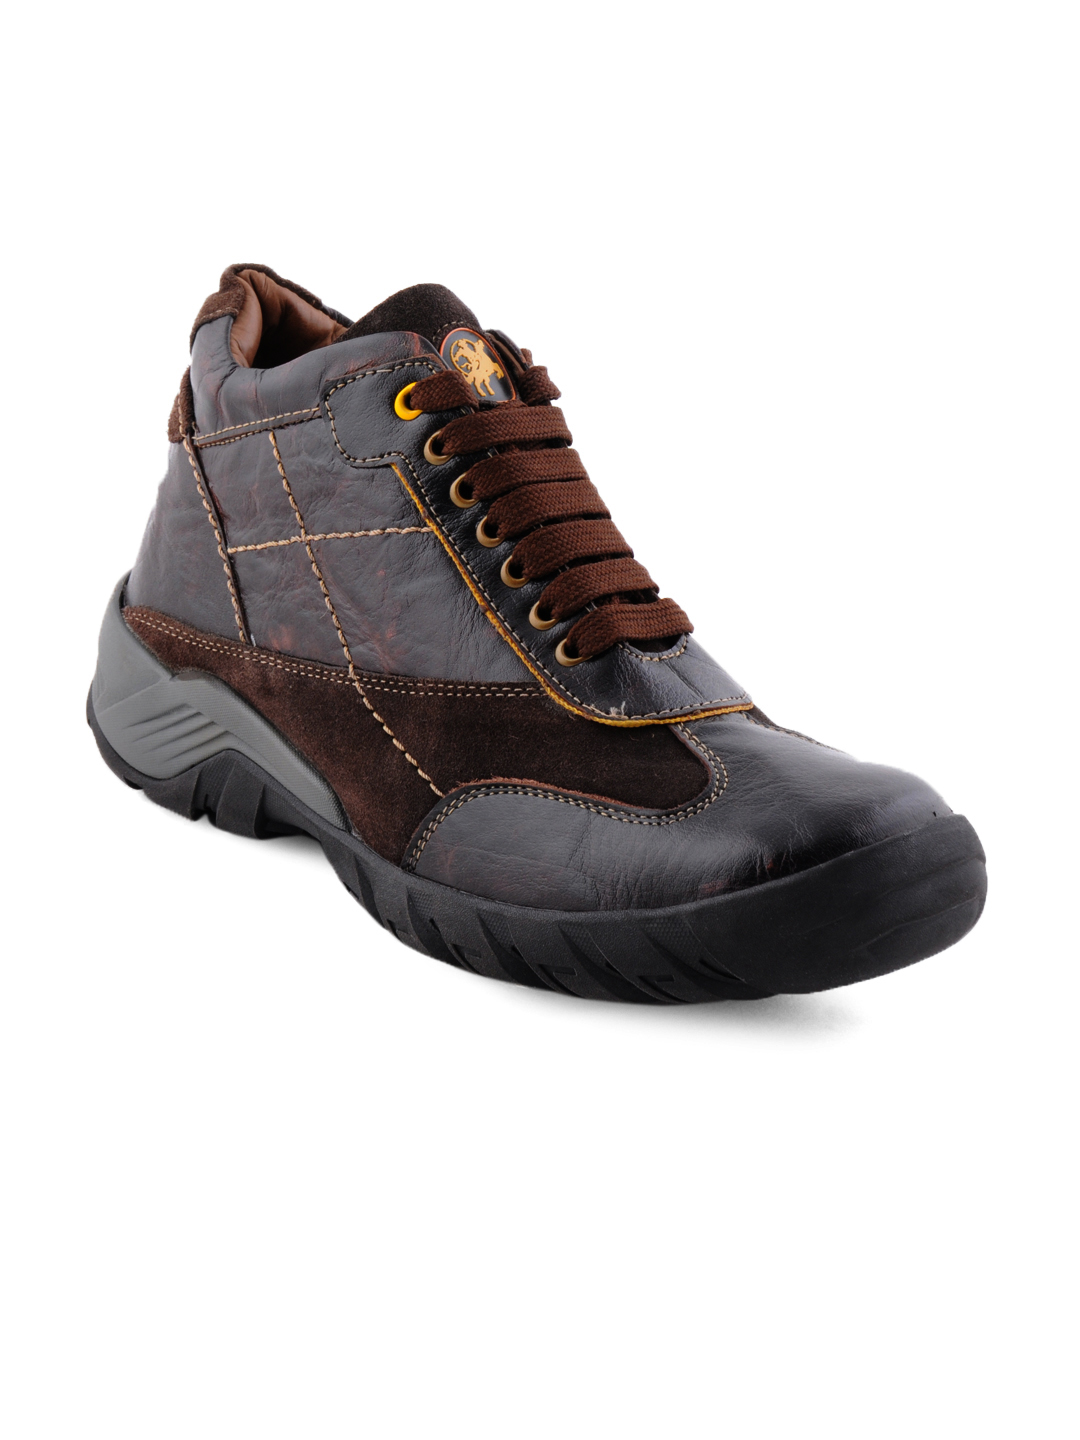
Buckaroo Men Mirar Brown Casual Shoes
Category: Footwear / Shoes / Casual Shoes
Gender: Men
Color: Brown
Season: Winter 2011
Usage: Casual